Janina Paradowska

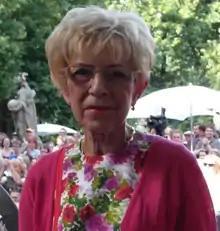
Paradowska in 2013

Janina Maria Paradowska-Zimowska (2 May 1942 – 29 June 2016) was a Polish journalist and radio presenter.